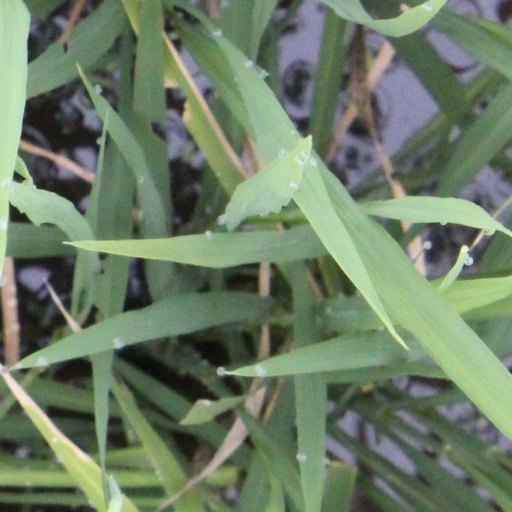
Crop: rice